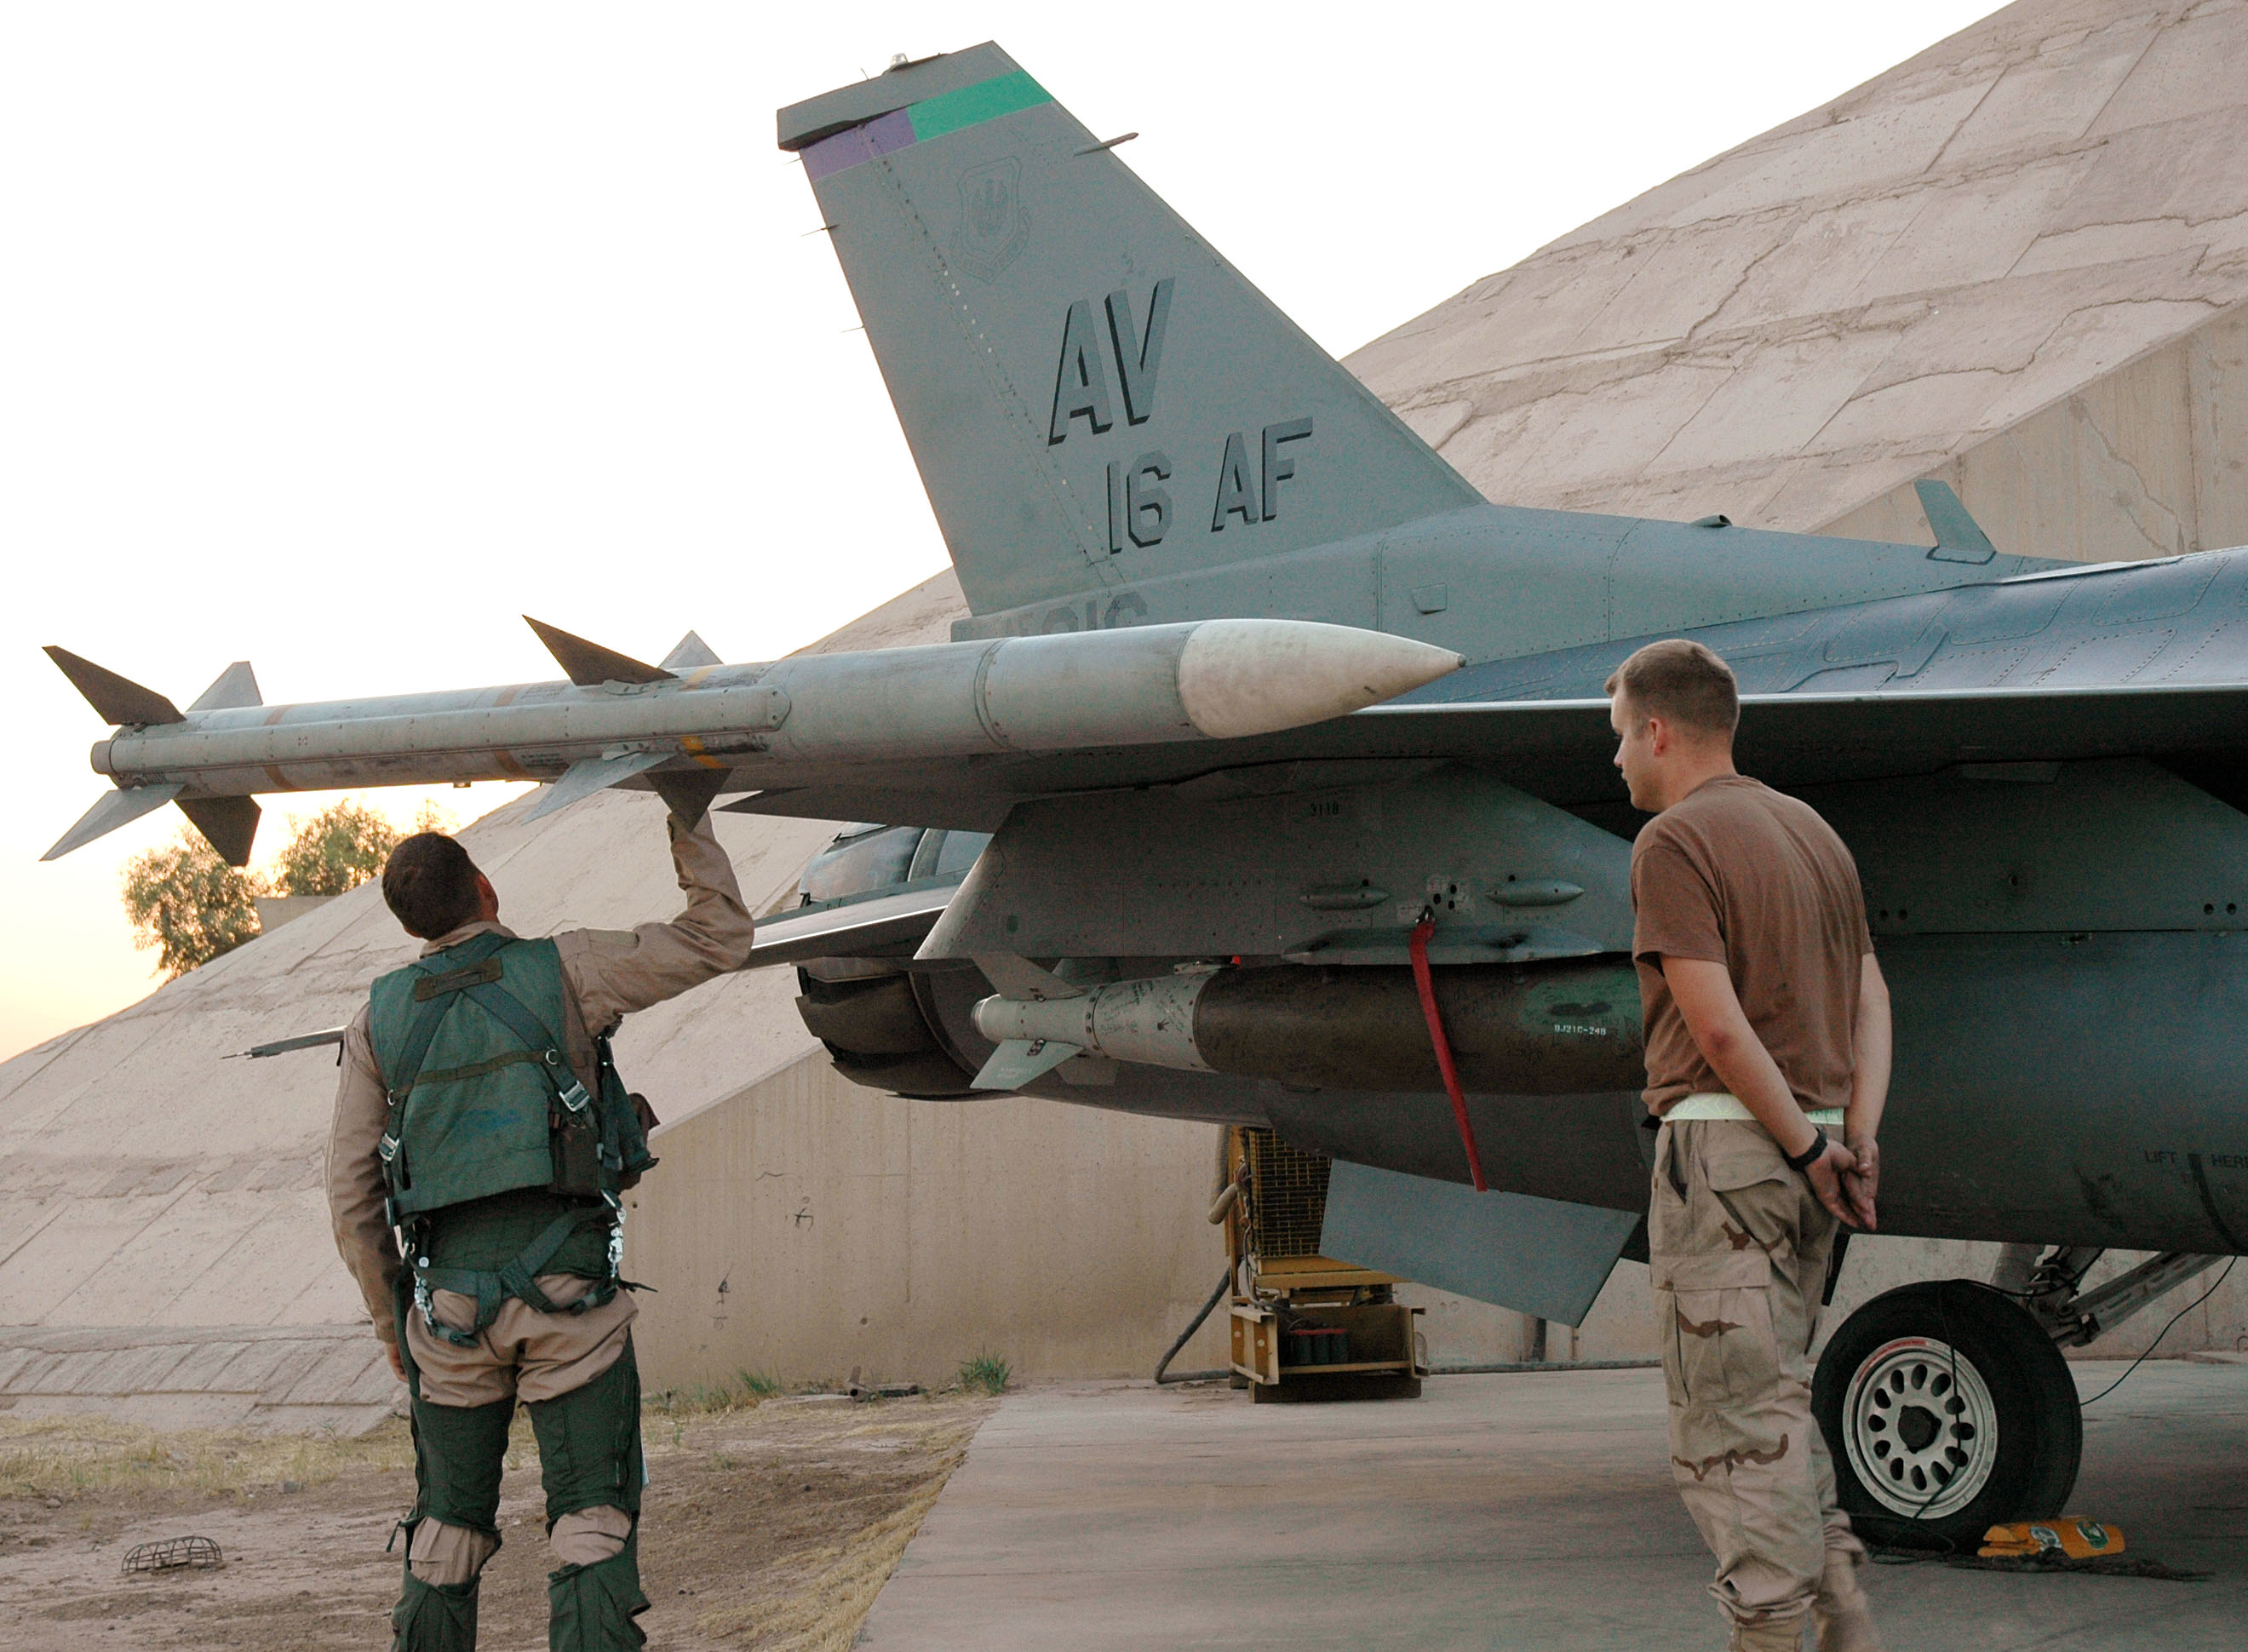
airplane, aircraft, military, vehicle, aviation, air force, jet aircraft, fighter aircraft, military aircraft, atmosphere of earth, sukhoi su 35bm, shenyang j 11, sukhoi su 27